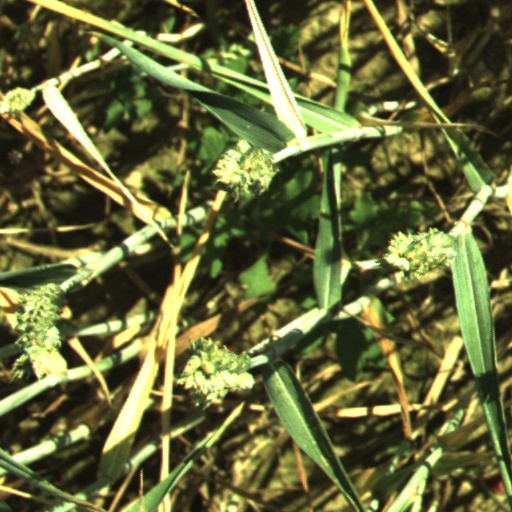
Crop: wheat